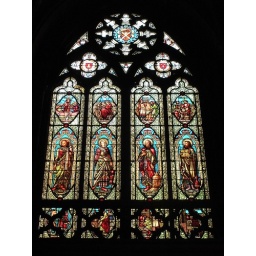
A stained glass window in Bordeaux Cathedral.